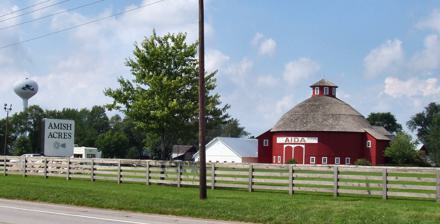
Building: Stahly–Nissley–Kuhns Farm
Country: United States of America
Year built: 1893
United States historic place Stahly–Nissley–Kuhns Farm U.S. National Register of Historic Places U.S. Historic district Amish Acres Show map of Indiana Show map of the United States Location 1600 W. Market St., Nappanee, Indiana Coordinates 41°26′39″N 86°1′2″W / 41.44417°N 86.01722°W / 41.44417; -86.01722 Area 2.1 acres (0.85 ha) Architect Multiple Architectural style Bank barn NRHP reference No. 90001793 Added to NRHP November 29, 1990 The Stahly–Nissley–Kuhns Farm is a historic farm located at Nappanee , Elkhart County, Indiana . Nappanee was established in 1874. The Farm is part of Amish Acres , which includes the old farmstead and additional structures brought in to show Amish life. The Kuhns farm includes the farmhouse, a bank barn , a windmill , a "grossdaadi haus," (grandfather house), an outhouse, a food drying house, a bake oven, a smokehouse , a root cellar , a hoghouse , and a garden plot. Associated with the farmstead is a cider mill , which was operated by the Kuhns family. The mill building was moved onto the property by the family around 1900. The mill is not a part of the historic area because it was moved onto the property. The garden plot is a site. The windmill and root cellar are structures, which were supportive of human activities. The windmill was used to generate power; the root cellar was related to food storage. Closely associated with the farmstead is a cider mill, which was operated by the Kuhns family. The mill building was moved onto the property by the family around the turn of the century. It has remained in the same location and has a high degree of integrity. It has not, however, been included in this nomination. The mill's physical relationship with the rest of the farmstead is diminished because of the buildings which have been moved onto the property. House Farmhouse on the Stahly–Nissley–Kuhns Farm, Amish Acres, Nappanee, Indiana The house was built in several stages. The first portion was constructed in 1893. It is a two-story wood structure with four bays and a side gable. The roof covered with diamond shaped slate. There are two chimneys, both inside the house frame.  One is located at the west end and the other in the center. The house has a field stone foundation and clapboard siding. There is a one-story shed roof porch on the front. Second floor windows are regularly spaced. Windows on the first story do not line up with second story windows. The house has plain corner boards and fascias. The kitchen is on the west side of the stair; the living room is on the east. A medicine cabinet is located in the living room is typical of an Amish house. There are hooks on a board several feet from the floor all around the living room. These were for the use of Amish neighbors who gathered here on Sunday when it was the family's turn to host services. A grille in the ceiling sends heat to the room above. Off the kitchen is a pantry. Off the living room is the master bedroom. This tiny bedroom has an east window with a view of the barn. On the west wall of the room is a door, which exits onto the rear porch. On the second floor, there is a narrow hall on the west side of the stairs. On the west side of the hall, on the south side of the house, there is a guest room. This, the house's largest bedroom, has bracketed shelves, intended for the display of objects. It is the only room in the house with this feature. On the west side of the hall is a walk-in closet , the only closet in the house. On the east side of the hall are two other bedrooms. The room to the west were used for laundry, dyeing, and other domestic activities. The south and east walls of this room, originally exterior walls have clapboard siding. There is no ceiling; rafters and roof sheathing can be seen overhead. The floor is wood. There are wood floors and plaster ceilings and walls throughout the house. The southernmost room of the gable roof rear section of the house is a milk house. Inside this room, on the south wall, is a stone trough. The floor is dirt. There is a shed roof, one story section on the north side of the two-story section. The central section is open. This open section, or porch, has doors leading into the kitchen, cellar, master bedroom, and west addition. There is a pump for drawing water from a well located under the porch. Extending from the west end is a one-story shed roof addition with a concrete foundation constructed in the 1920s. This addition adjoins an earlier, east section, and consists of three rooms. The two southernmost rooms comprise the original house, built by Moses Stahly in 1874. The third room was added later. The south room of the original house was converted to a milk house at some point. Grossdaadi haus South of the main house is the grossdaadi haus .  It is a one and a half-story frame structure. The house has a gable roof-with wood shingles. There is a brick chimney on the top of the gable. The house has two additions, one the west side and one to the back. It also has clapboard siding. It was moved from Nappanee and is thought to have been built between 1874 and the 1910s, when Noah Nisley and his wife moved into it. Farm buildings Stahly Bank Barn, Stahly–Nissley–Kuhns Farm, Amish Acres, Indiana Northeast of the main house is a large bank barn. It has a gable roof with wood shingles. Siding is vertical wood planks. The foundation is field stone with a hand hewn beams.  The trees used were cut on the farm. A threshing floor is on the top floor. On the ground floor are stables and milking stalls. On the west end of the barn, there is a shed roof addition which contains a corn crib and wagon shed. There is a windmill constructed in the 1920s, south of the barn. West of the house are three small outbuildings. They are the food drying house, the bake oven, and the smoke house. Each is a frame structure with a front gable roof and wood shingles. The food-drying house has beveled horizontal siding. There are shallow drawers for the food to be dried. The smokehouse and bake oven have vertical wood siding. All three buildings appear to be from about 1900. To the west of the food drying house is a wood frame outhouse with a front gable roof, wood shingles on the roof and horizontal wood siding. It appears to date from about 1900. North of the smoke house is a root cellar built into the ground.  It uses field stone for the walls and an earthen roof. The hoghouse, north of the main house, has a concrete foundation, a standing seam metal, gable roof, and vertical board siding. It was constructed in the early part of the century. Garden The garden plot is south of the food drying house and the outhouse. The garden is planted with herbs , and rows of vegetables.  Alternating rows contain flowers. Significance Farm plan of the Stahly–Nissley–Kuhns Farm at Amish Acres, Indiana.  Based on the plan provided in the nomination documents for the Nat'l Register of Hist. Places. The Farm represents the lifestyle of the Nappanee-area Amish during the late 19th and early 20th century. The structures themselves are illustrative of the simple architecture favored by the Amish. The Stahly–Nissley–Kuhns Farm is perhaps the best representation of an old Amish farm in the Nappanee area Amish settlement. The vast majority of Amish farms in the Nappanee area have been altered to some degree in the name of home improvement. Many have aluminum or some other type of synthetic siding. Some of the farm properties have intrusions in the form of new buildings to house motorized vehicles and modern farm equipment, which are gradually becoming accepted among many Amish groups. The Indiana Historic Sites and Structures Inventory for Elkhart County (1976) identified two Amish farms in the Nappanee area. These are the Stahly–Nissley–Kuhns Farm, and the Schmucker Farm, located across the road. The Stahly–Nissley–Kuhns Farm now operates as a farm museum and is part of a development known as Amish Acres. Bibliography "Amish–Beachy–Conservative Nappanee Community Directory." Volume II. Nappanee, Indiana, 1978. Chapman, Charles C. and Company. History of Elkhart County Indiana. Chicago: Charles C. Chapman and Company, 1881. Goshen Daily Democrat. Atlas and Plat Book of Elkhart County, Indiana. Rockford, Illinois: The Thrift Press, 1929. Higgins, Beldon and Co. An Illustrated Historical Atlas of Elkhart County, Indiana. Chicago: Higgins, Beldon and Co., 1874. Indiana Department of Natural Resources. Indiana Historic Sites and Structures Inventory, 1976. Landing, James E. "The Spatial Development and Organization of an Old Order Amish-Beachy Araish Settlement: Nappanee, Indiana." Ph.D. dissertation, The Pennsylvania State University, 1967. Ogle, George A. and Company. Plat Book of Elkhart County, Indiana. Chicago: George A. Ogle and Company, 1892. Ogle, George A. and Company. Standard Ailafi. a£ Elkhart County . Indiana . Chicago: George A. Ogle and Company, 1915 Wenger, John Christian. The Mennonites in Indiana and Michigan. Scottdale, Pennsylvania: Herald Press, 1961. References